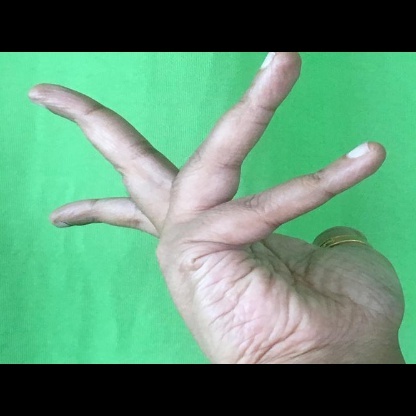
Mudra: Alapadmam